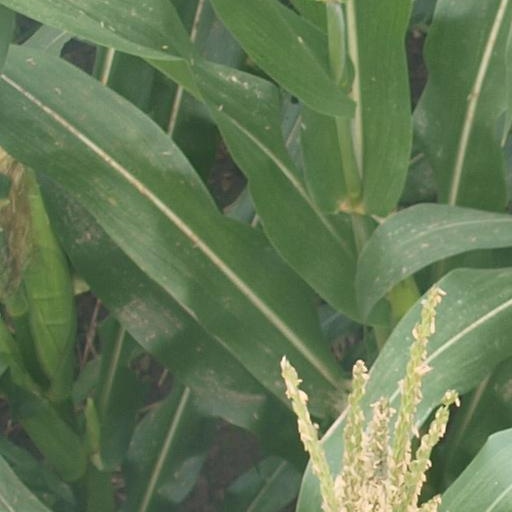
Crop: maize; corn